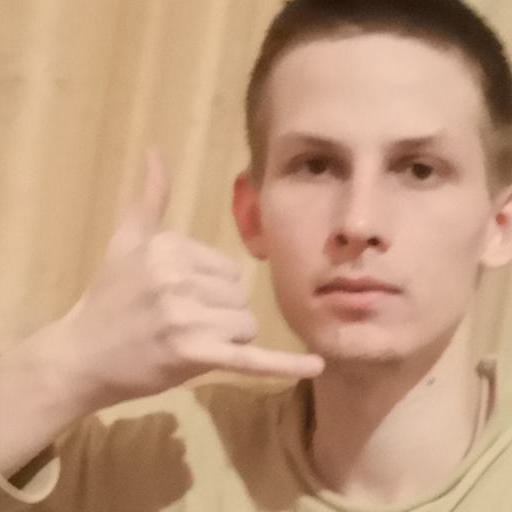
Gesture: call